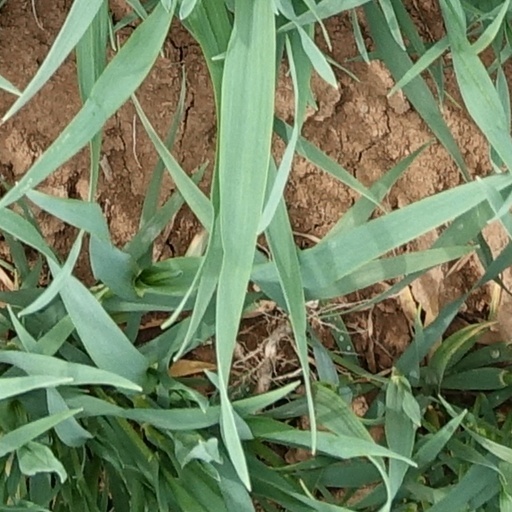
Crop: wheat